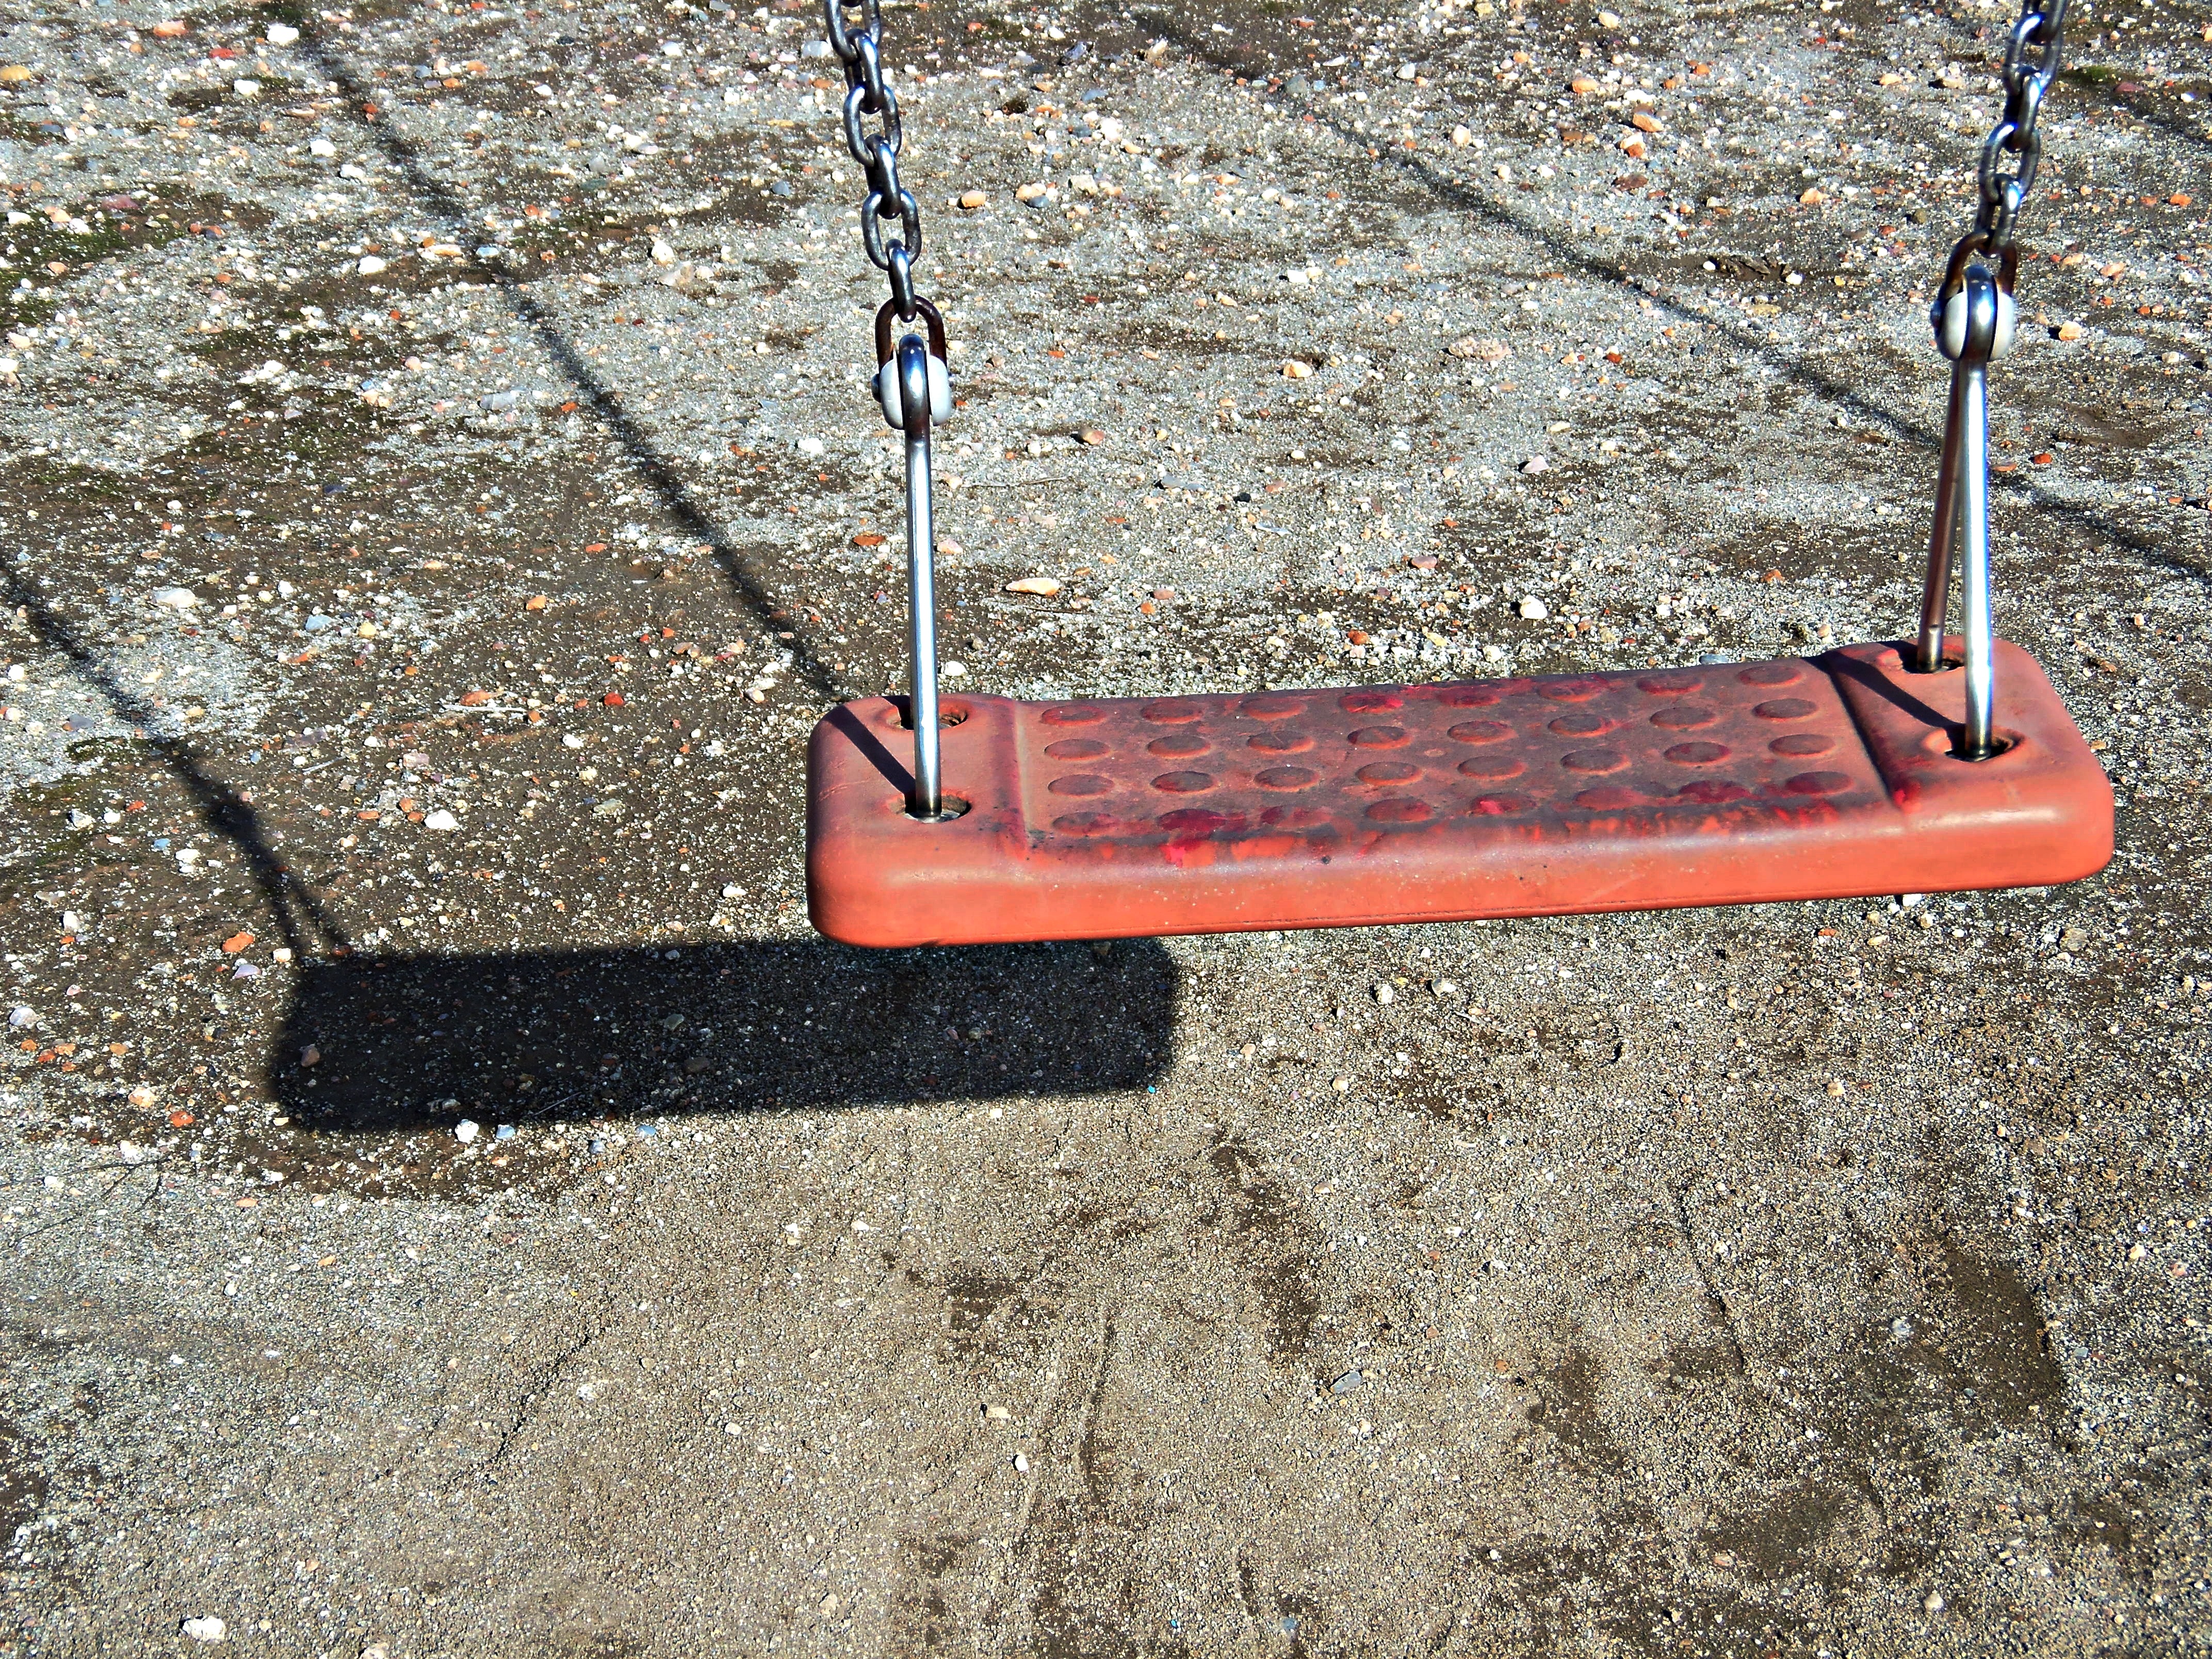
sun, game, fly, asphalt, amusement park, park, child, memory, nostalgia, silence, swing, shadows, children, playground, smiles, outdoor play equipment